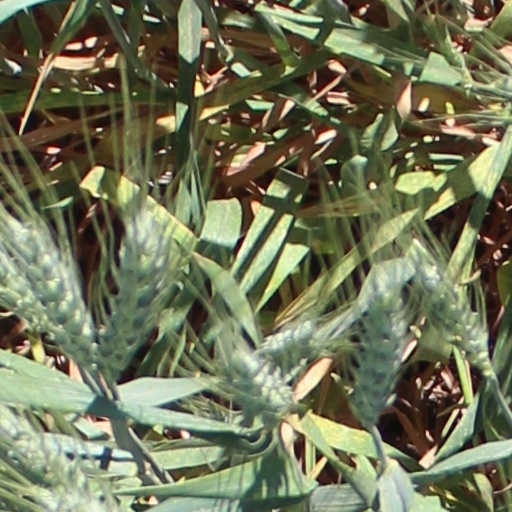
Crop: wheat